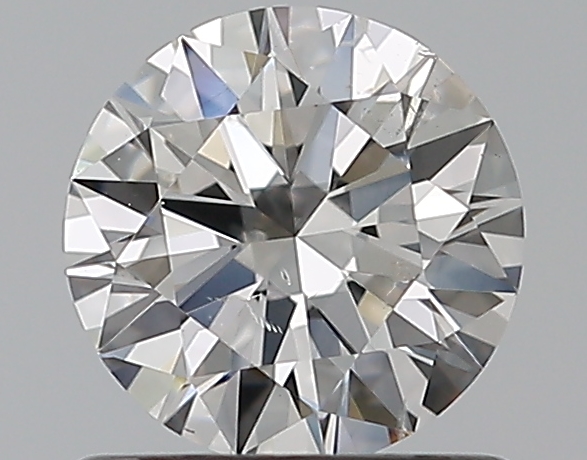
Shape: round
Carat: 0.7
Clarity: SI1
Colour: F
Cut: EX
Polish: EX
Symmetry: EX
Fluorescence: N
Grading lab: GIA
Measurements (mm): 5.73 x 5.77 x 3.47